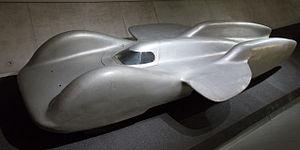
La Mercedes-Benz T80 est un véhicule record de vitesse construit par Mercedes-Benz et développée en collaboration avec Ferdinand Porsche en 1939.